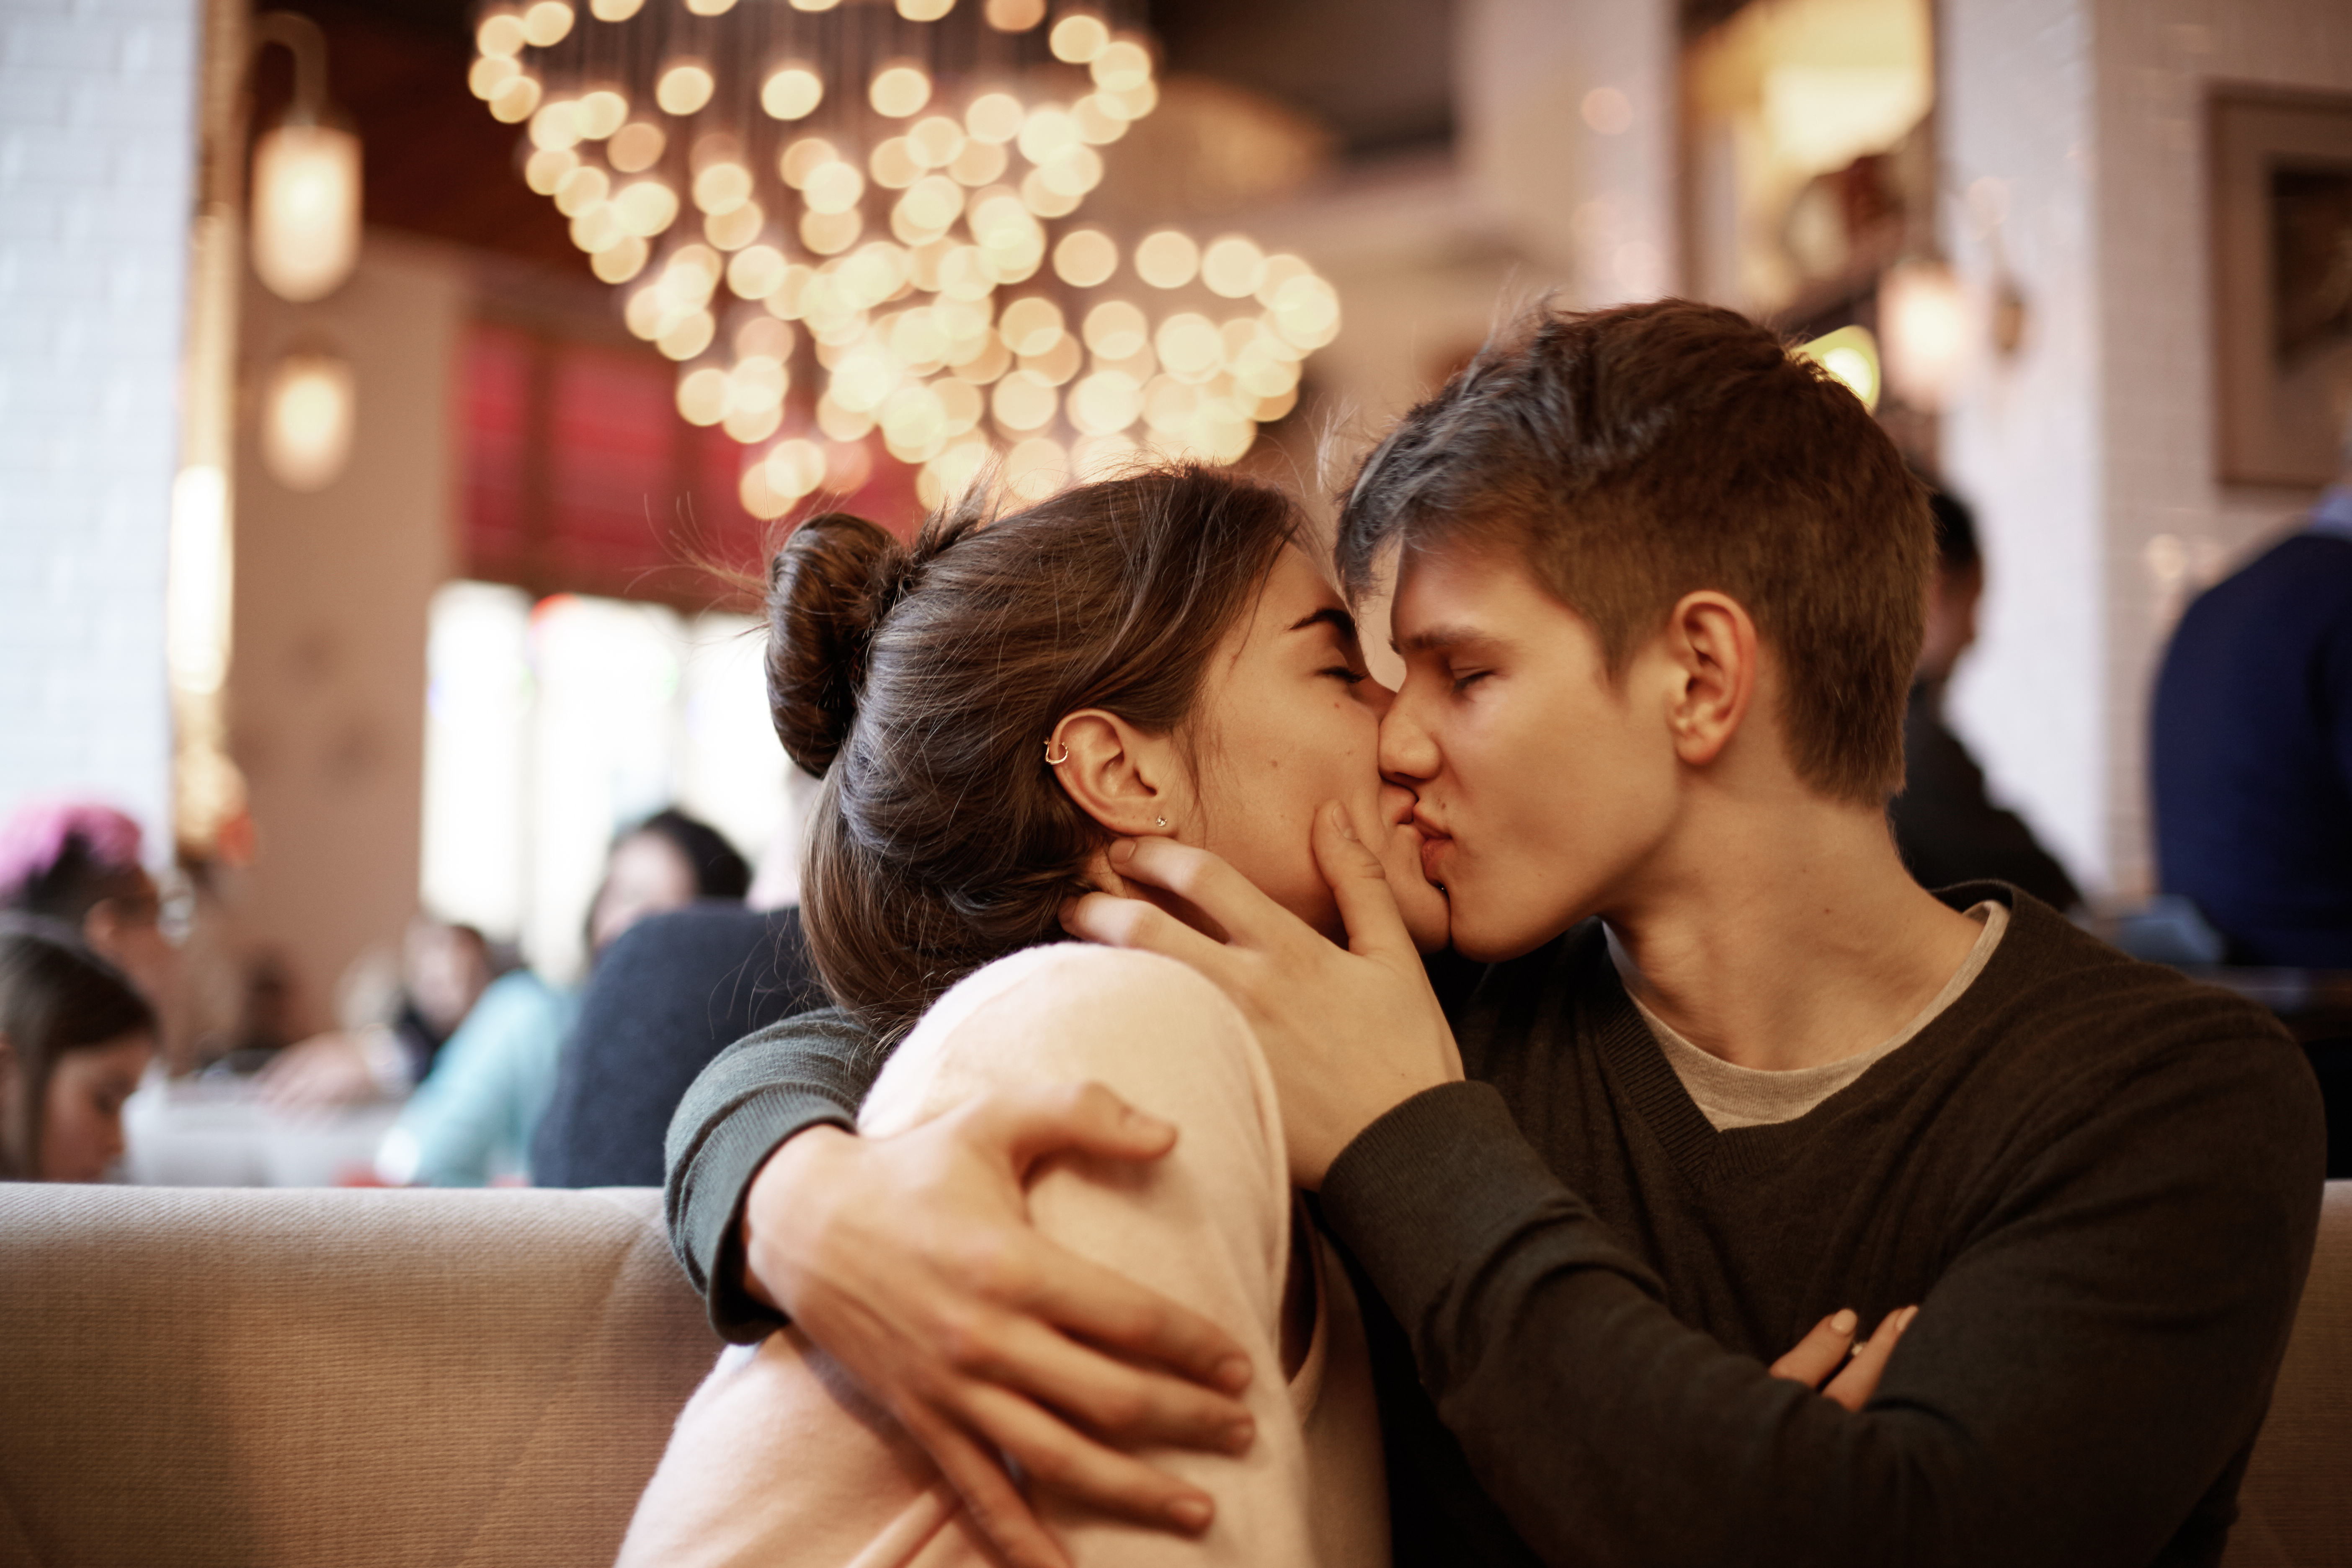
couple, cafe, love, caucasian, happy, restaurant, beautiful, boyfriend, date, two, young, cute, dating, romantic, adult, girl, girlfriend, kiss, lifestyle, man, relationship, romance, together, female, male, table, people, coffee, drink, flirt, indoors, woman, attractive, happiness, sitting, fun, joy, smile, affectionate, bar, casual, dinner, handsome, person, cheerful, embrace, hug, leisure, modern, beauty, photograph, interaction, snapshot, event, photography, gesture